Lodge Night

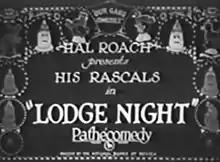

Lodge Night is the 15th "Our Gang" short subject comedy to be released. The "Our Gang" series (later known as "The Little Rascals") was created by Hal Roach in 1922, and continued production until 1944.